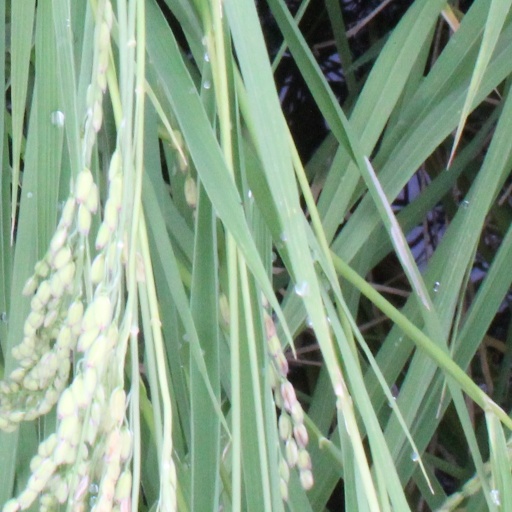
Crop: rice